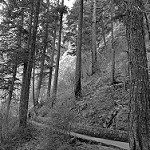
Label: B & W